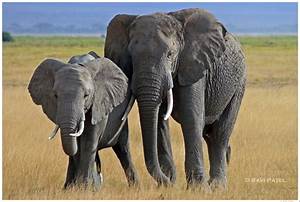
Label: elephant